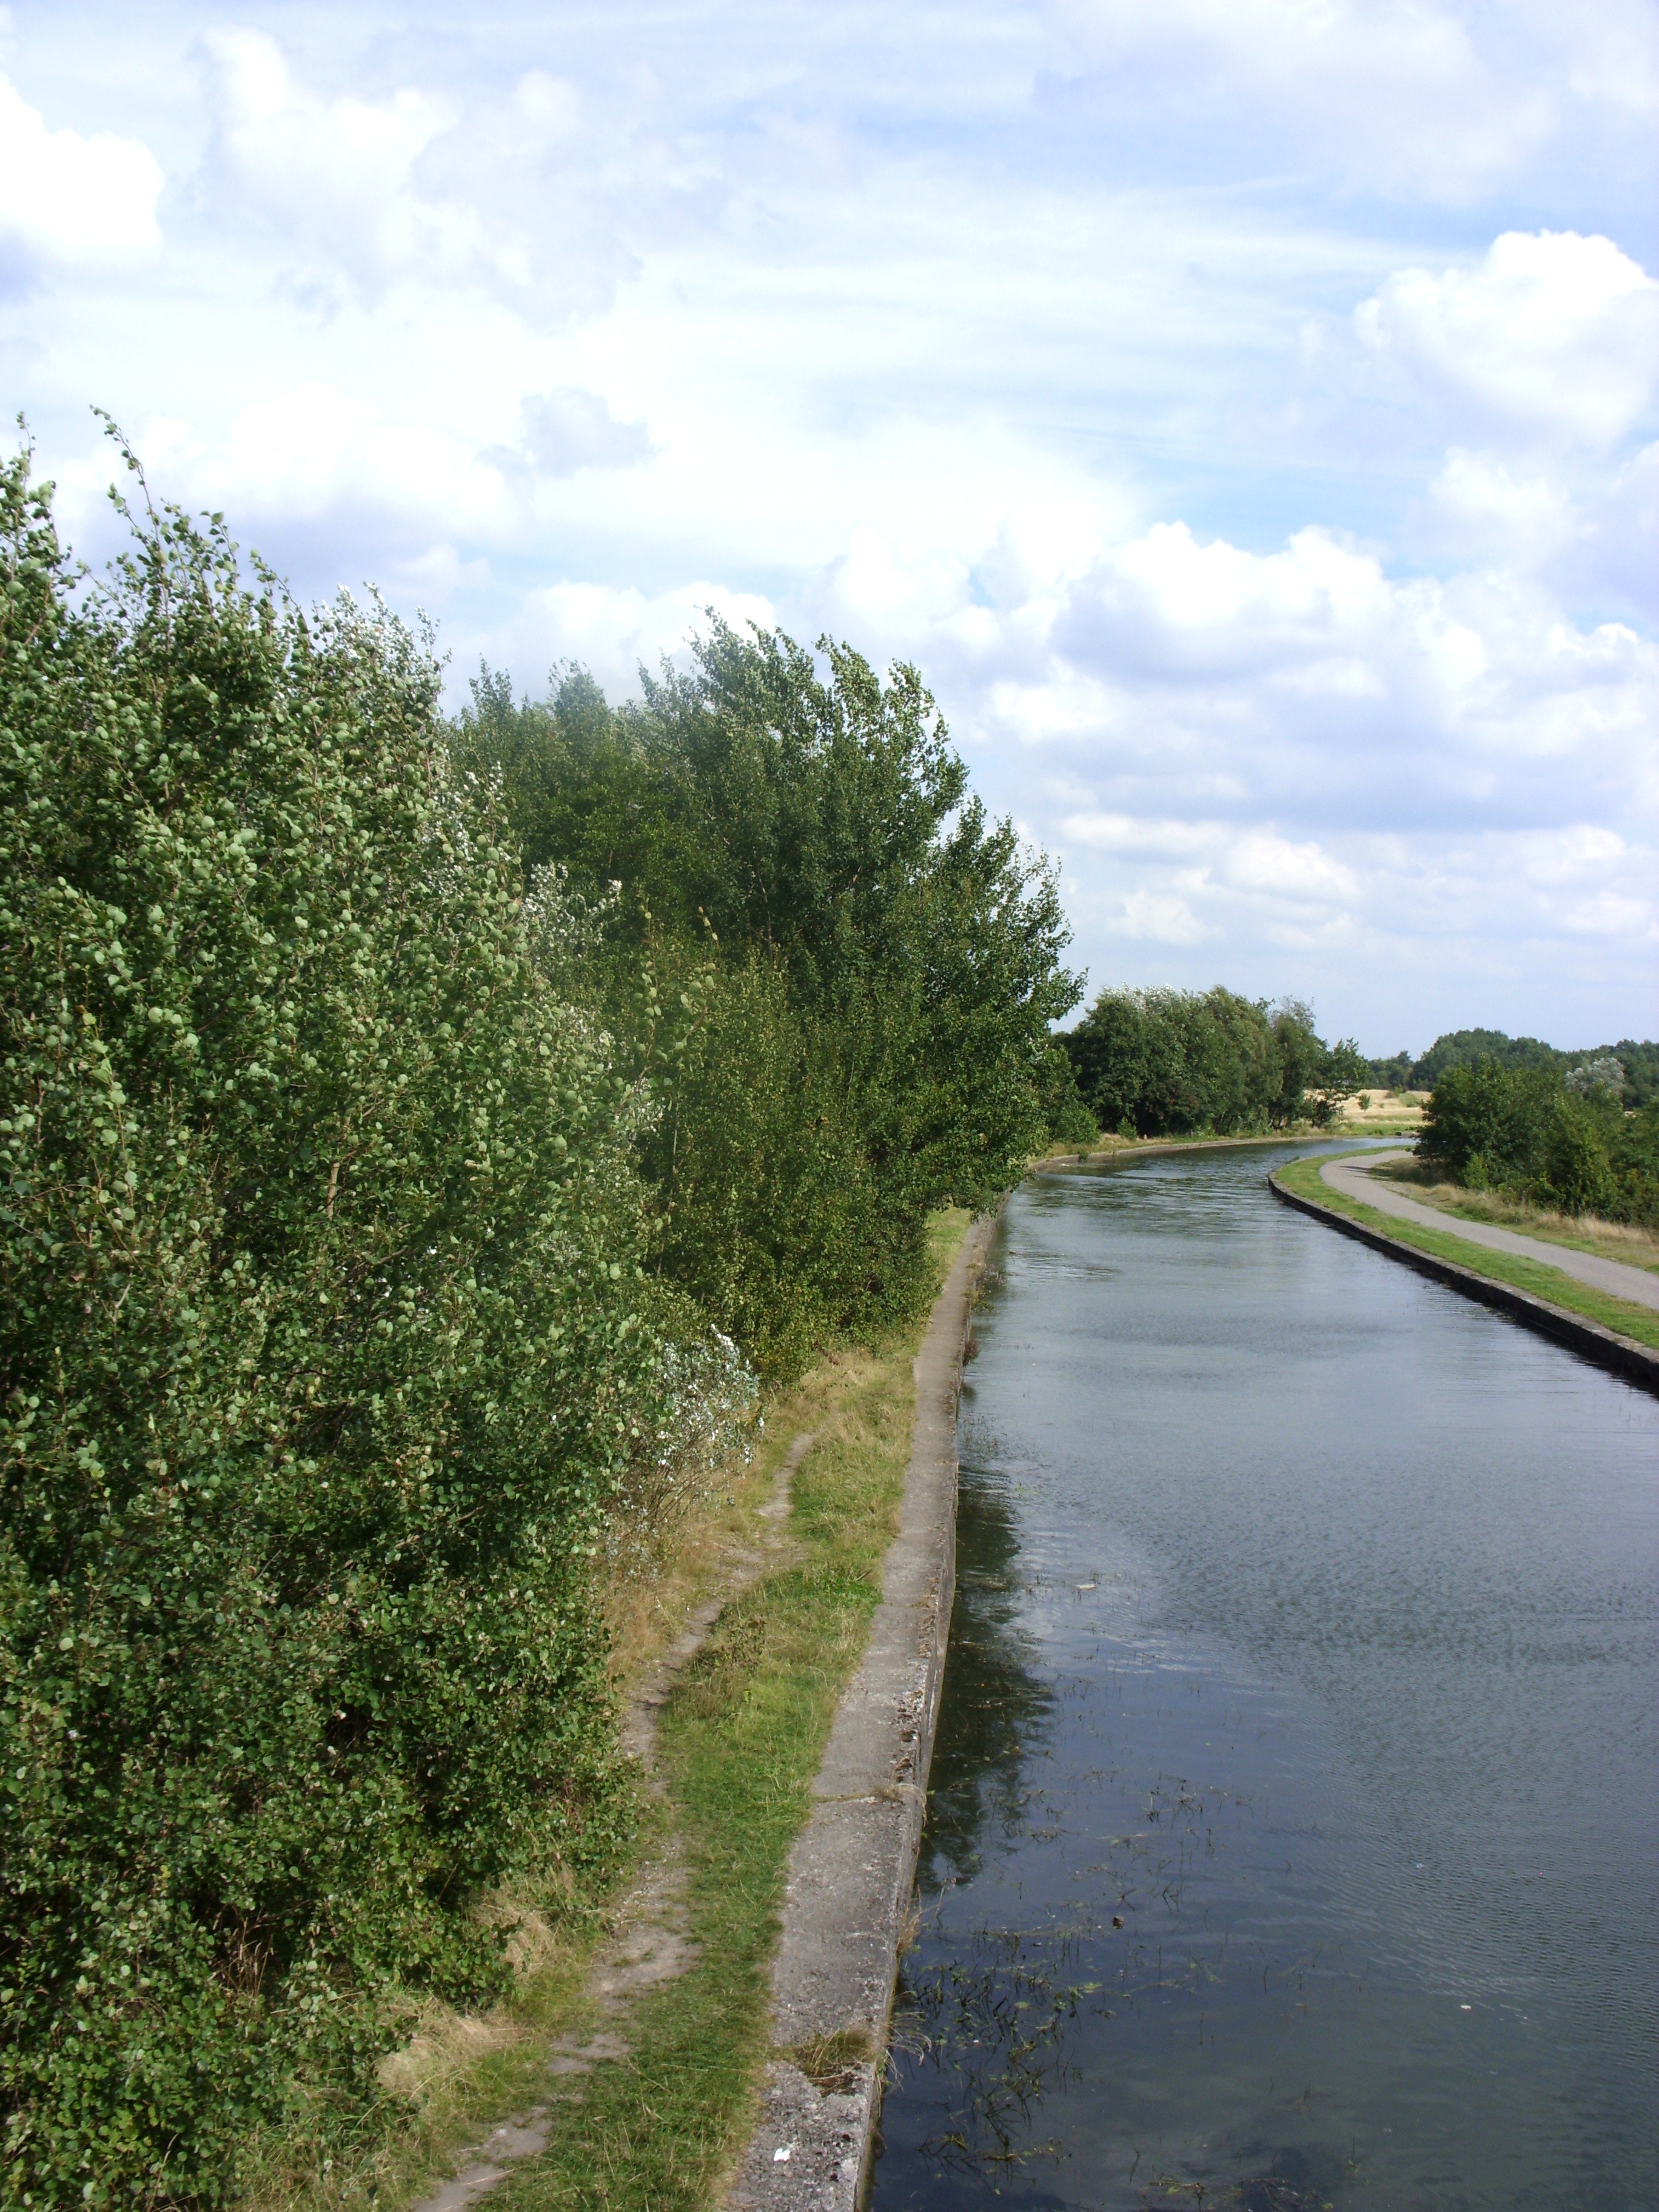
tree, water, grass, road, river, canal, europe, scenic, reservoir, waterway, outdoors, infrastructure, scene, rural area, leeds and liverpool canal